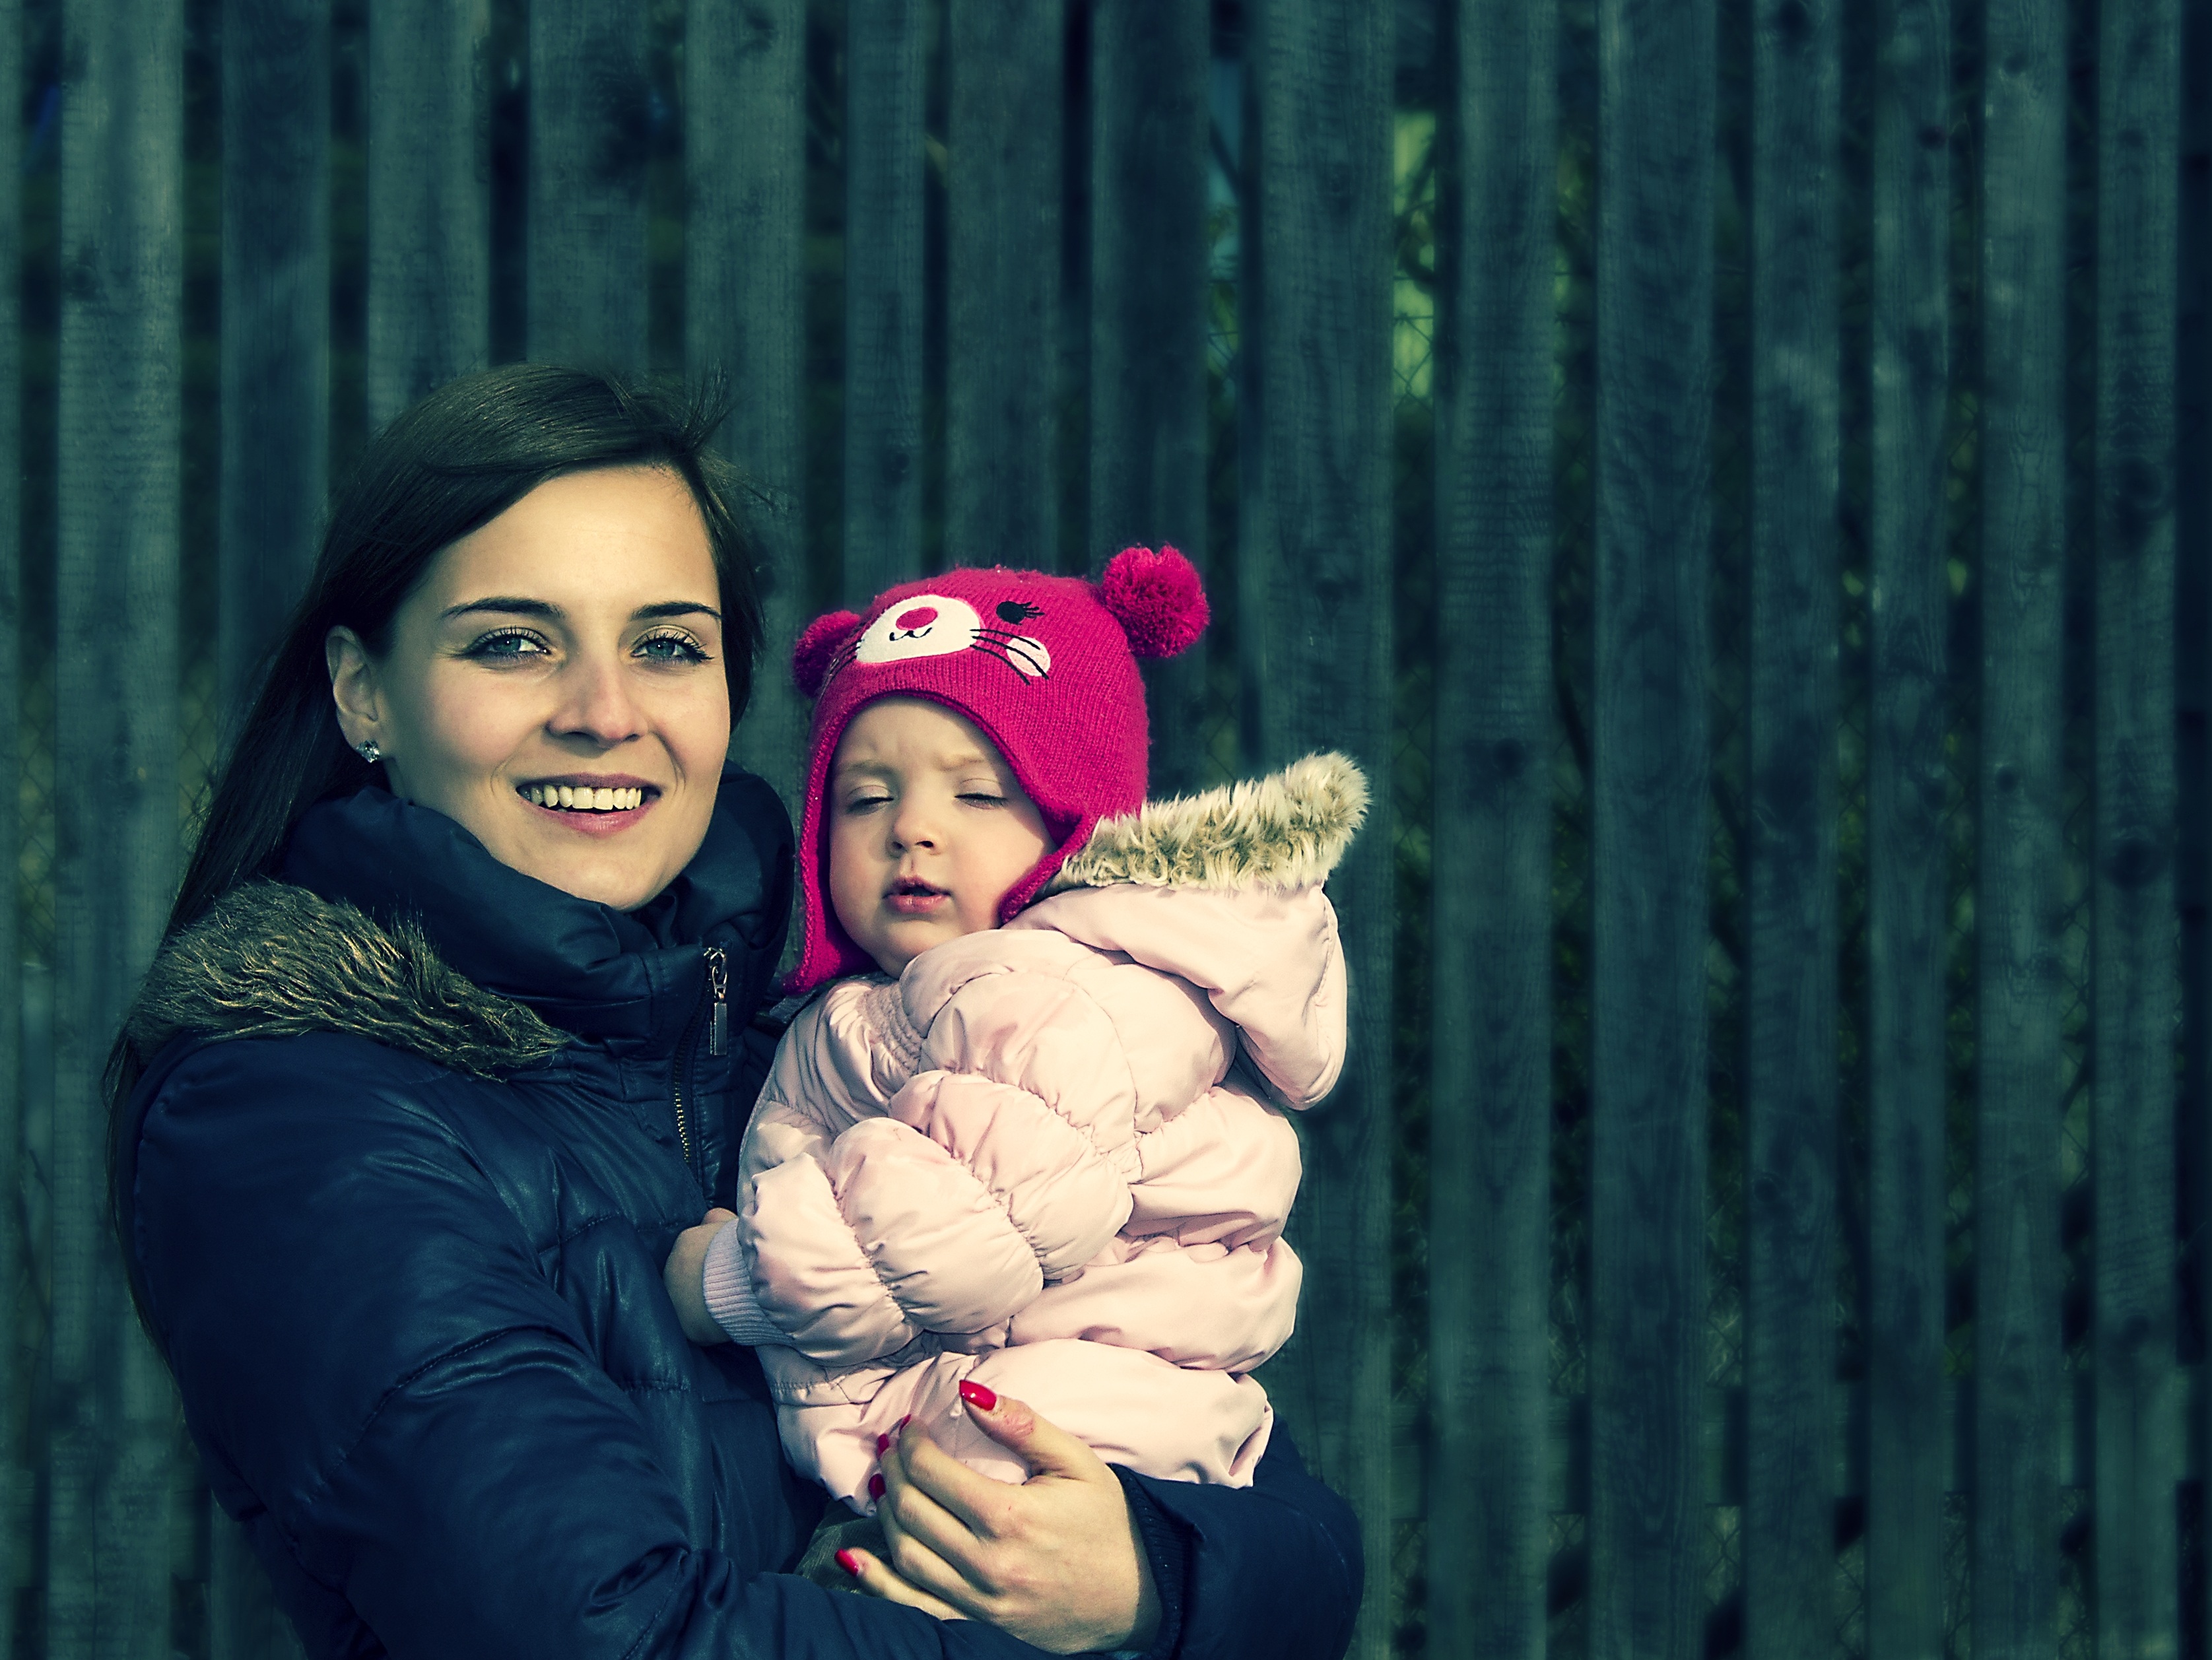
hand, man, person, people, girl, woman, white, photography, cute, portrait, young, color, child, playing, childhood, smiling, maternity, caucasian, cheerful, family, mother, happy, happiness, infant, photograph, beautiful, image, mum, advice, pleasure, emotion, parents, interaction, photo shoot, take care, portrait photography